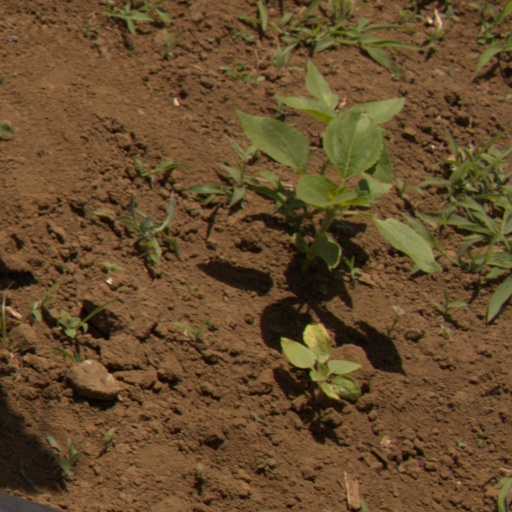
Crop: Jerusalem artichoke